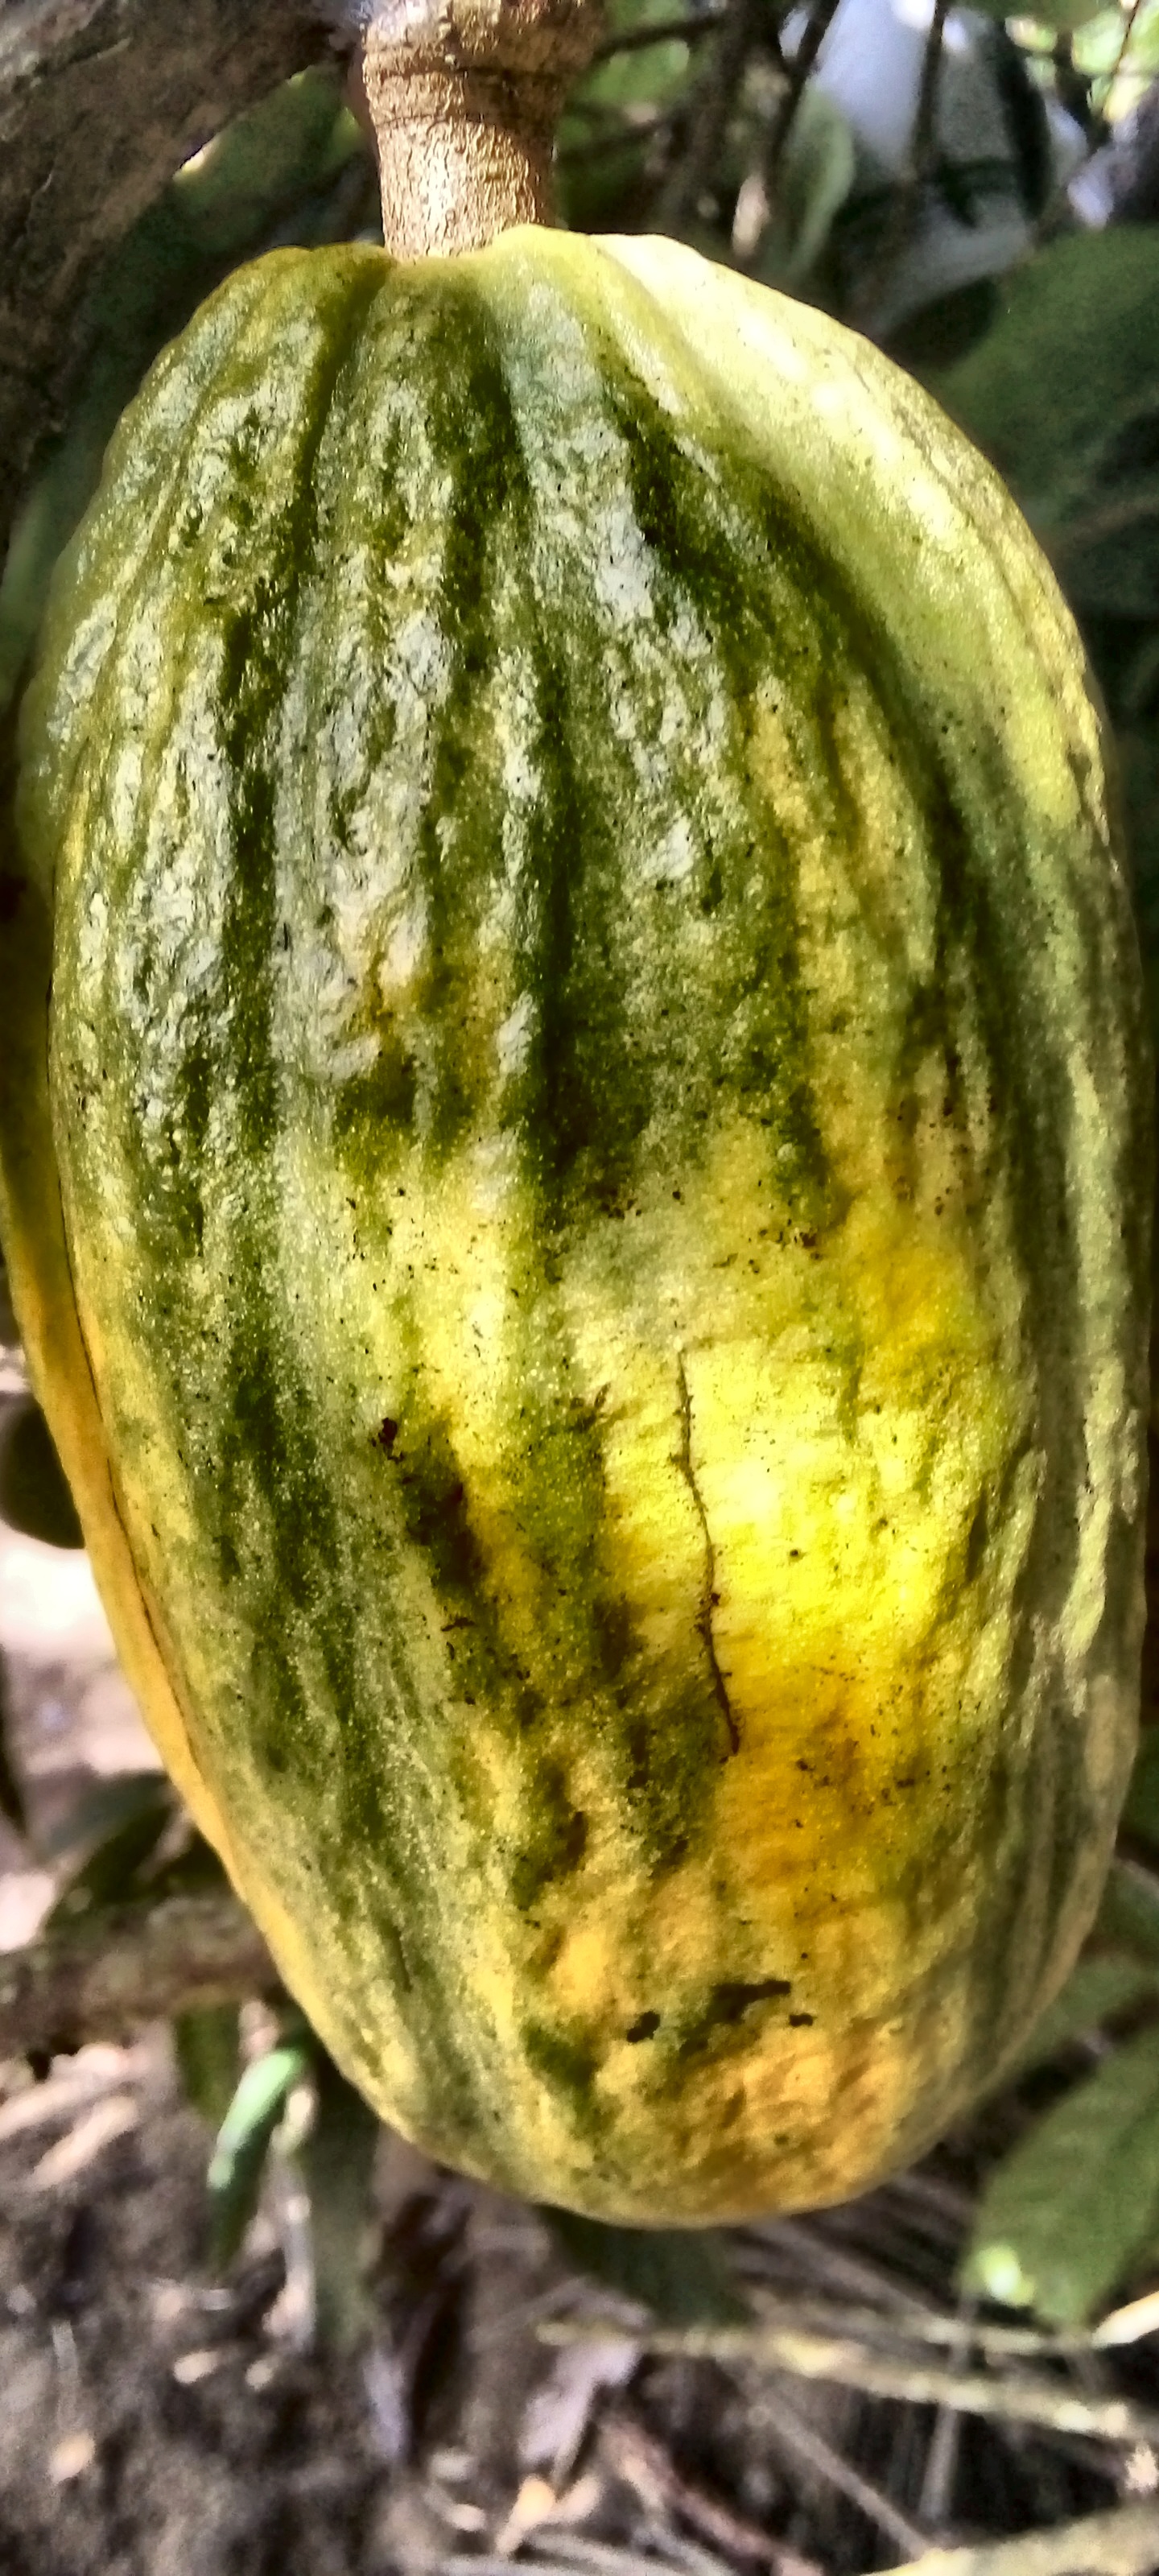
Maturity: mature
Variety: Guiana